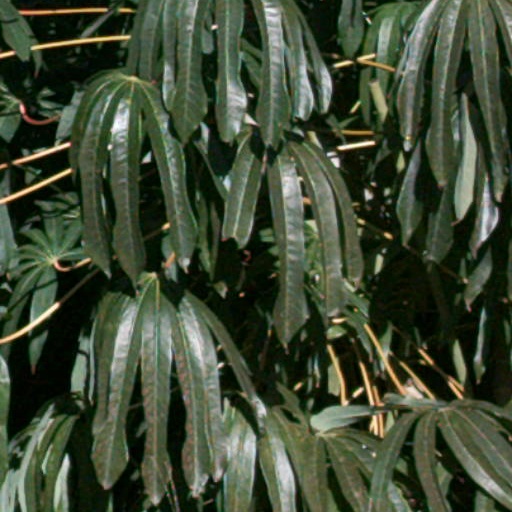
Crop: cassava